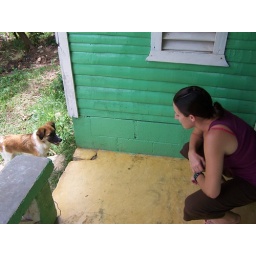
trying to coax stella to come in the house and stop being a bad girl